Death and state funeral of Lech and Maria Kaczyński

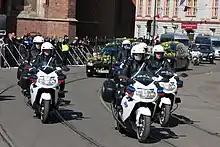
Hearses carrying the remains of Maria and Lech Kaczyński in Kraków escorted by the Polish Police

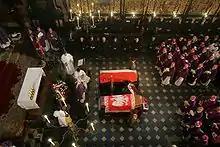
Funeral service at St. Mary's Basilica, Kraków presided over by Cardinal Stanisław Dziwisz

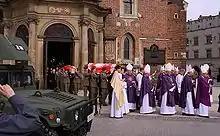
Coffins of the President and the First Lady are being carried out of St. Mary's Basilica following service

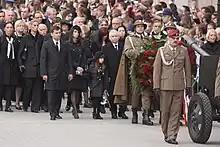
The family members of the President and the First Lady, including the president's brother Jarosław Kaczyński, in funeral procession to Wawel Cathedral

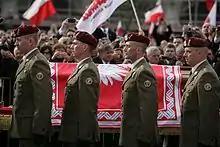
President's coffin on a gun carriage, covered with the Presidential Standard of Poland and escorted by officers of the Polish Armed Forces

A two-minute silence was held on 11 April 2010. Tens of thousands of Poles held a vigil in Warsaw. Kaczyński's coffin was flown to Warsaw that afternoon where his daughter, the Acting President, and the Prime Minister were among the dignitaries to greet it at the airport. The coffin was draped in the flag of Poland. A small ceremony took place there then the coffin was given a military escort to the Presidential Palace, Warsaw. Tens of thousands of Poles lined the streets of Warsaw to witness the occasion. The palace's entrance gate was laid with candles, crucifixes, flowers and the flag of Poland. A public viewing then took place and Kaczyński lay in state from 13 April when his wife arrived home.